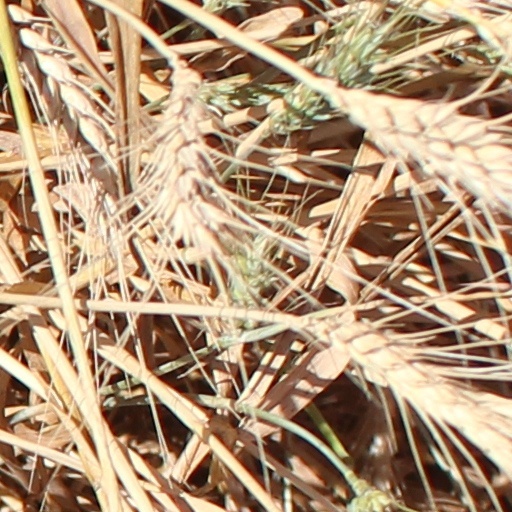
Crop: wheat